John Yonge

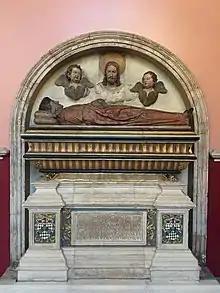
Tomb monument of John Yonge in the Maughan Library, King's College London

John Yonge ( – 25 April 1516) was an English ecclesiastic and diplomatist, who also served as Master of the Rolls from 1507 until his death.